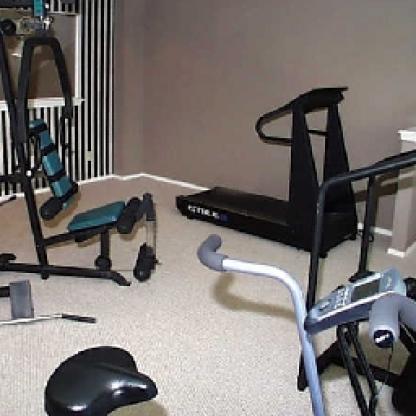
Scene: Indoor